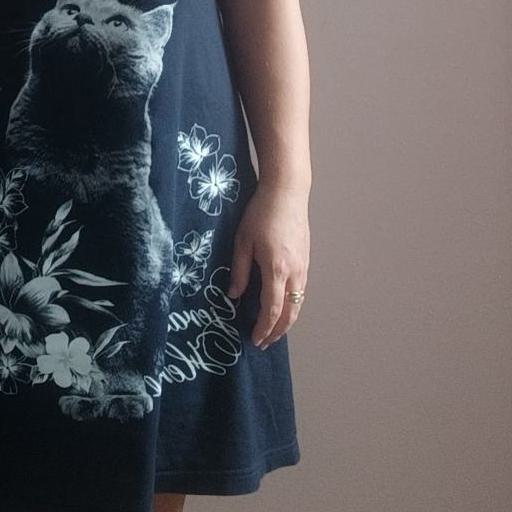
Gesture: no_gesture